Robyn Ochs

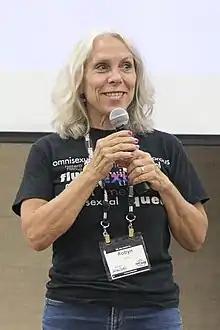
Robyn Ochs in 2016

Robyn Ochs (born 1958) is an American bisexual activist, professional speaker, and workshop leader. Her primary fields of interest are gender, sexuality, identity, and coalition building. She is the editor of the "Bisexual Resource Guide" (published annually from 1990 to 2002), "Bi Women Quarterly", and the anthology "." Ochs, along with Professor Herukhuti, co-edited the anthology "Recognize: The Voices of Bisexual Men".